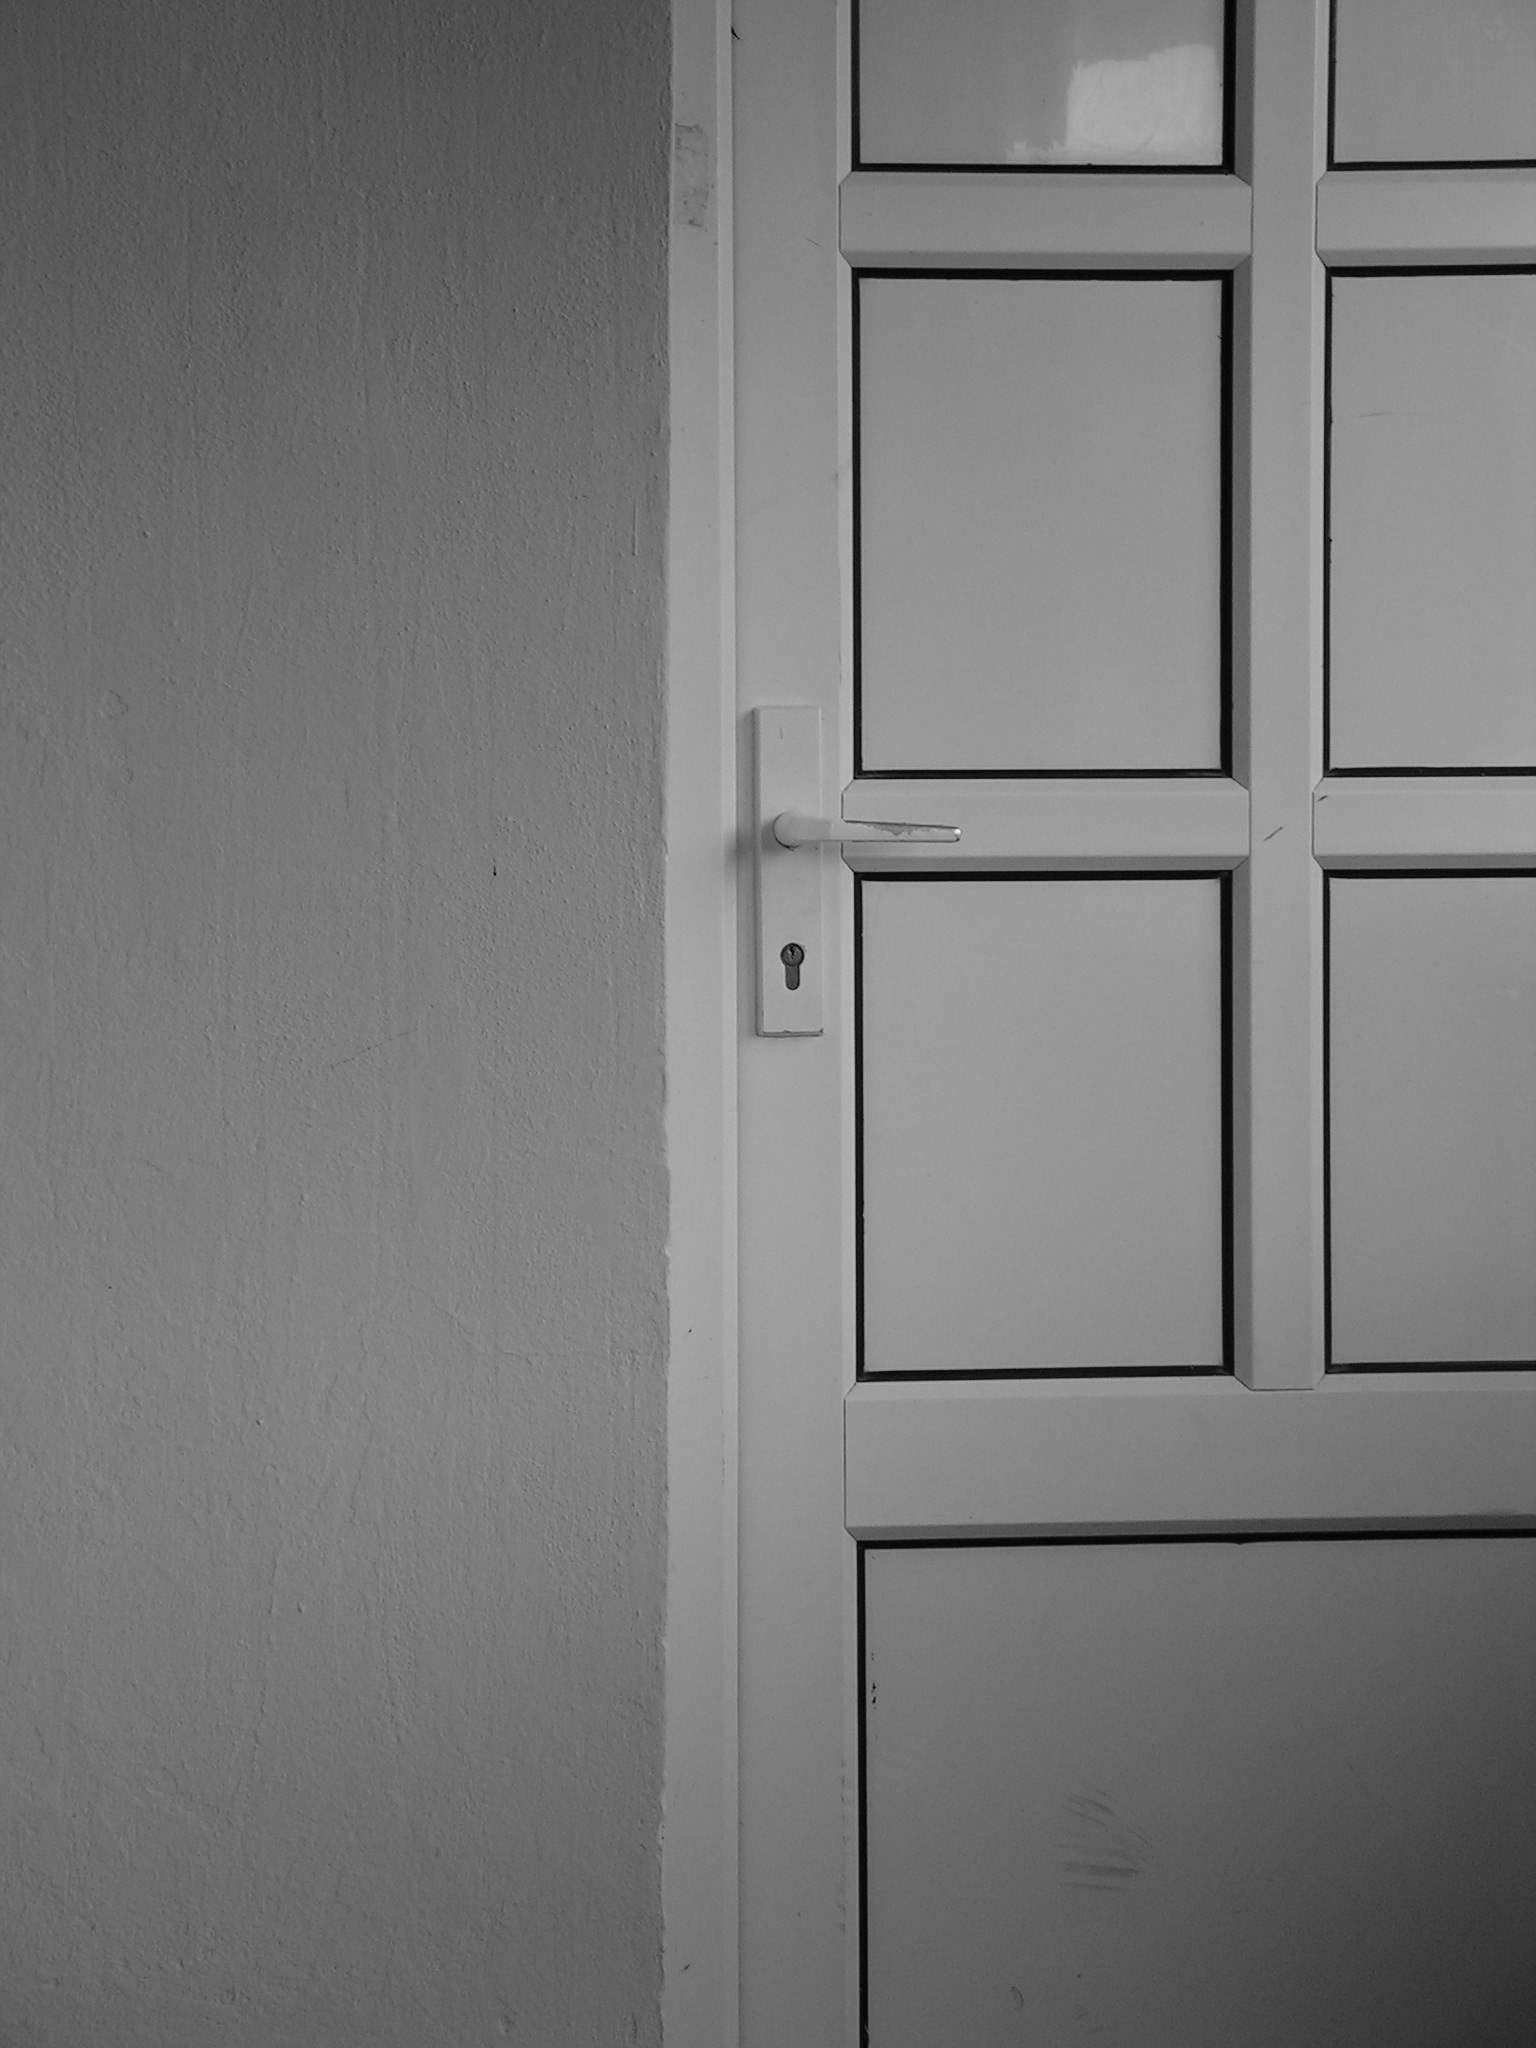
black and white, white, window, wall, furniture, door, handle